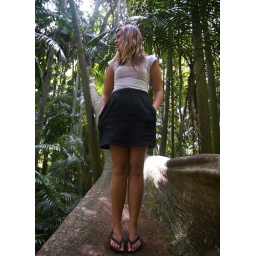
Giant fallen tree presents excellent photo opportunities in the rain forest